Nova Scotia wine

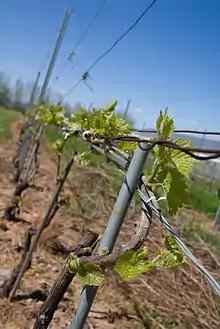
A young L'Acadie blanc vine being trained in Nova Scotia.

The industry has since expanded slowly but steadily, introducing wineries such as St. Famille, Gaspereau Vineyards, Blomidon Estate Winery in the 1990s and fruit wineries such as Lunenburg County Winery. In 2003, the Wine Association of Nova Scotia (WANS) was created, of which most participants of the industry are members. The organization has served to promote and coordinate the efforts of the province's wineries. By 2015 there were 70 grape growers and nearly two dozen wineries in the province. There were of vineyards in production in 2015. In December of that year, the provincial government announced funding to support the expansion of the industry, with a goal of doubling production by 2020.